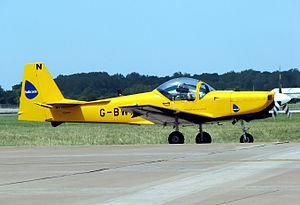
L'aéronautique comporte les sciences et les techniques ayant pour but de construire et de faire évoluer un aéronef dans l'atmosphère terrestre.
Slingsby Aviation est une entreprise aéronautique britannique, basée à Kirkbymoorside. Depuis 2006, l'entreprise s'appelle Slingsby Advanced Composites.